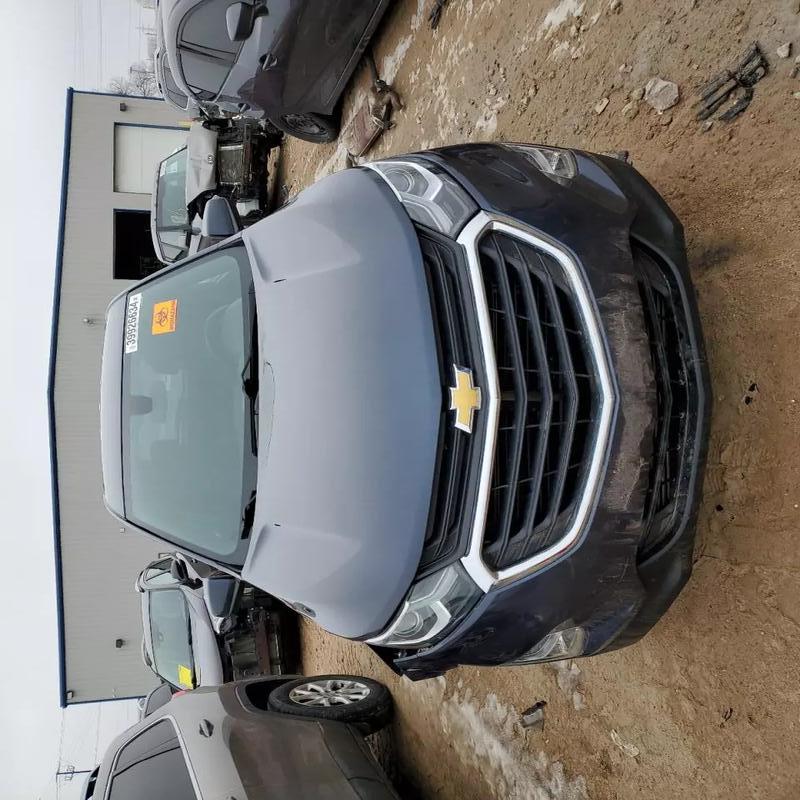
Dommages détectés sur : pare-choc avant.
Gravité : mineur